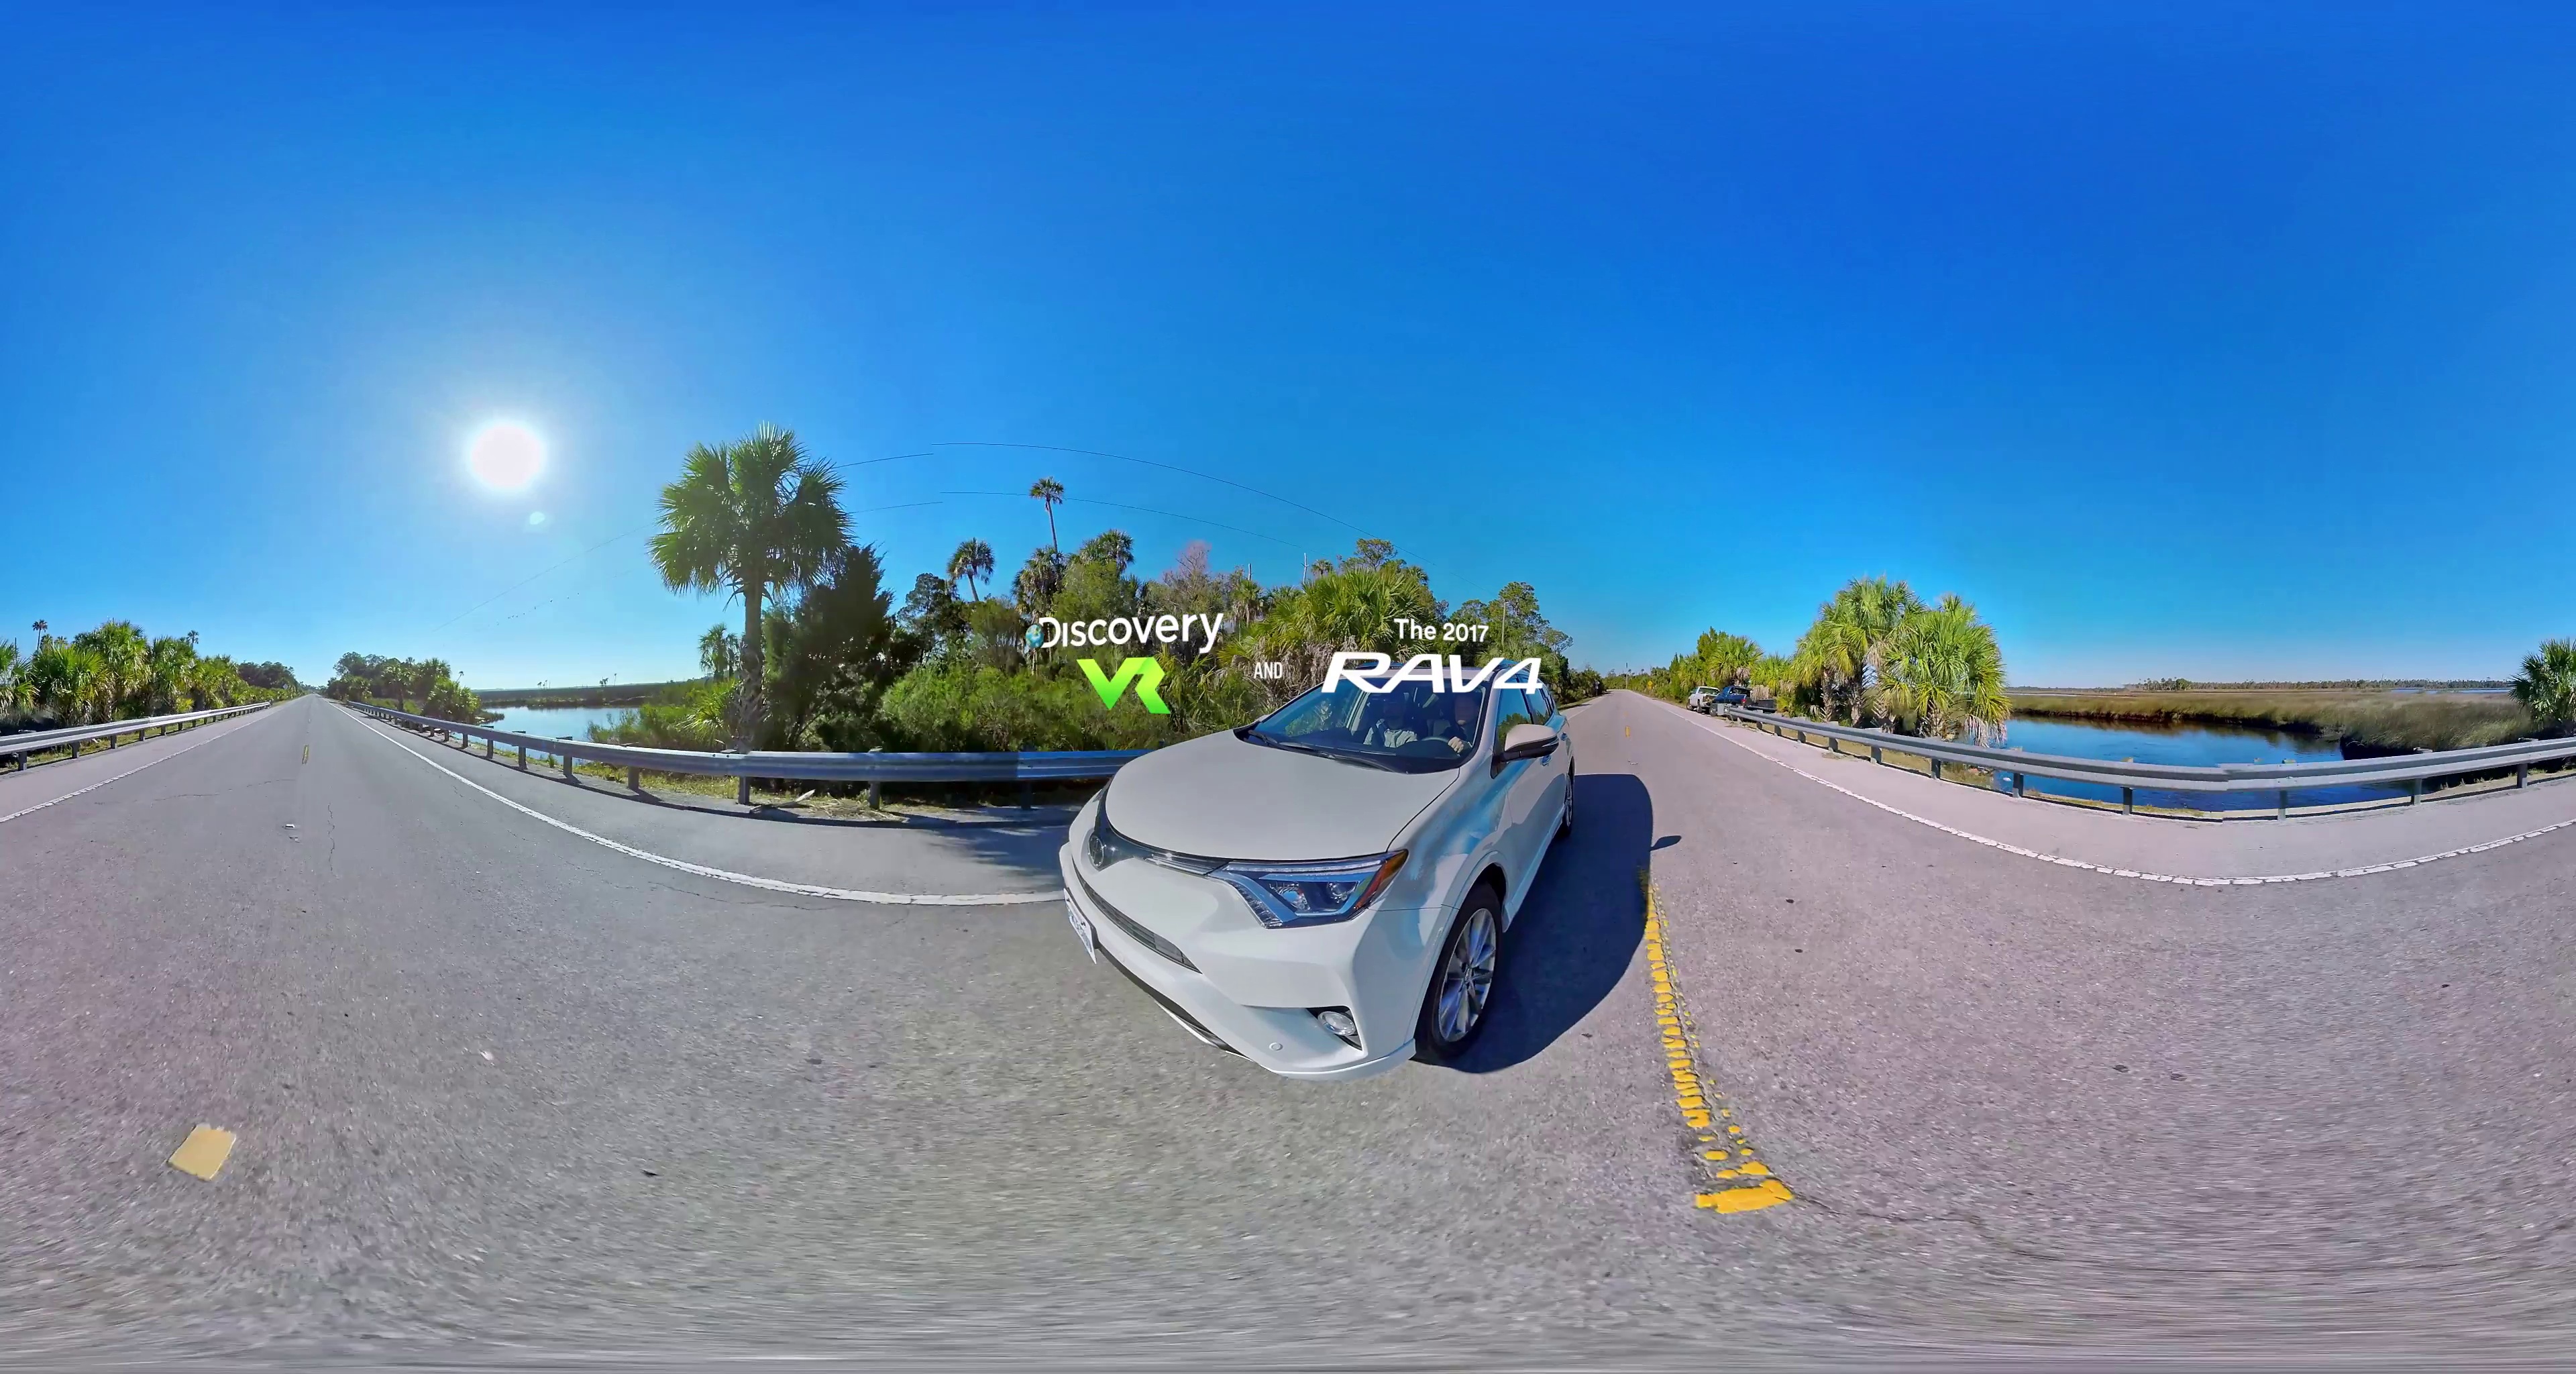
Referred object: the car on the left in the initial view

Referred object: turn slightly right to see the white SUV parked on the road

Referred object: the white car opposite the yellow center road divider